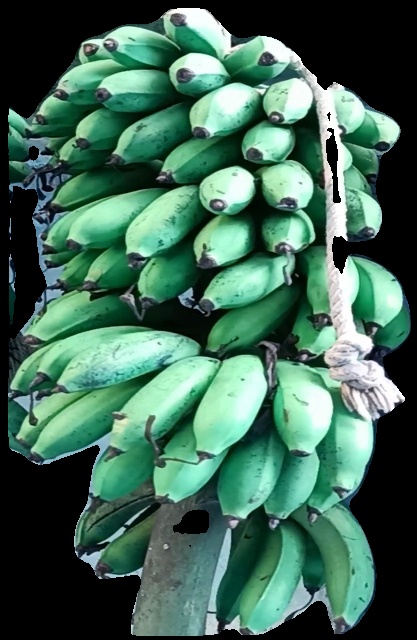
Variety: rasbale
Grade: grade2